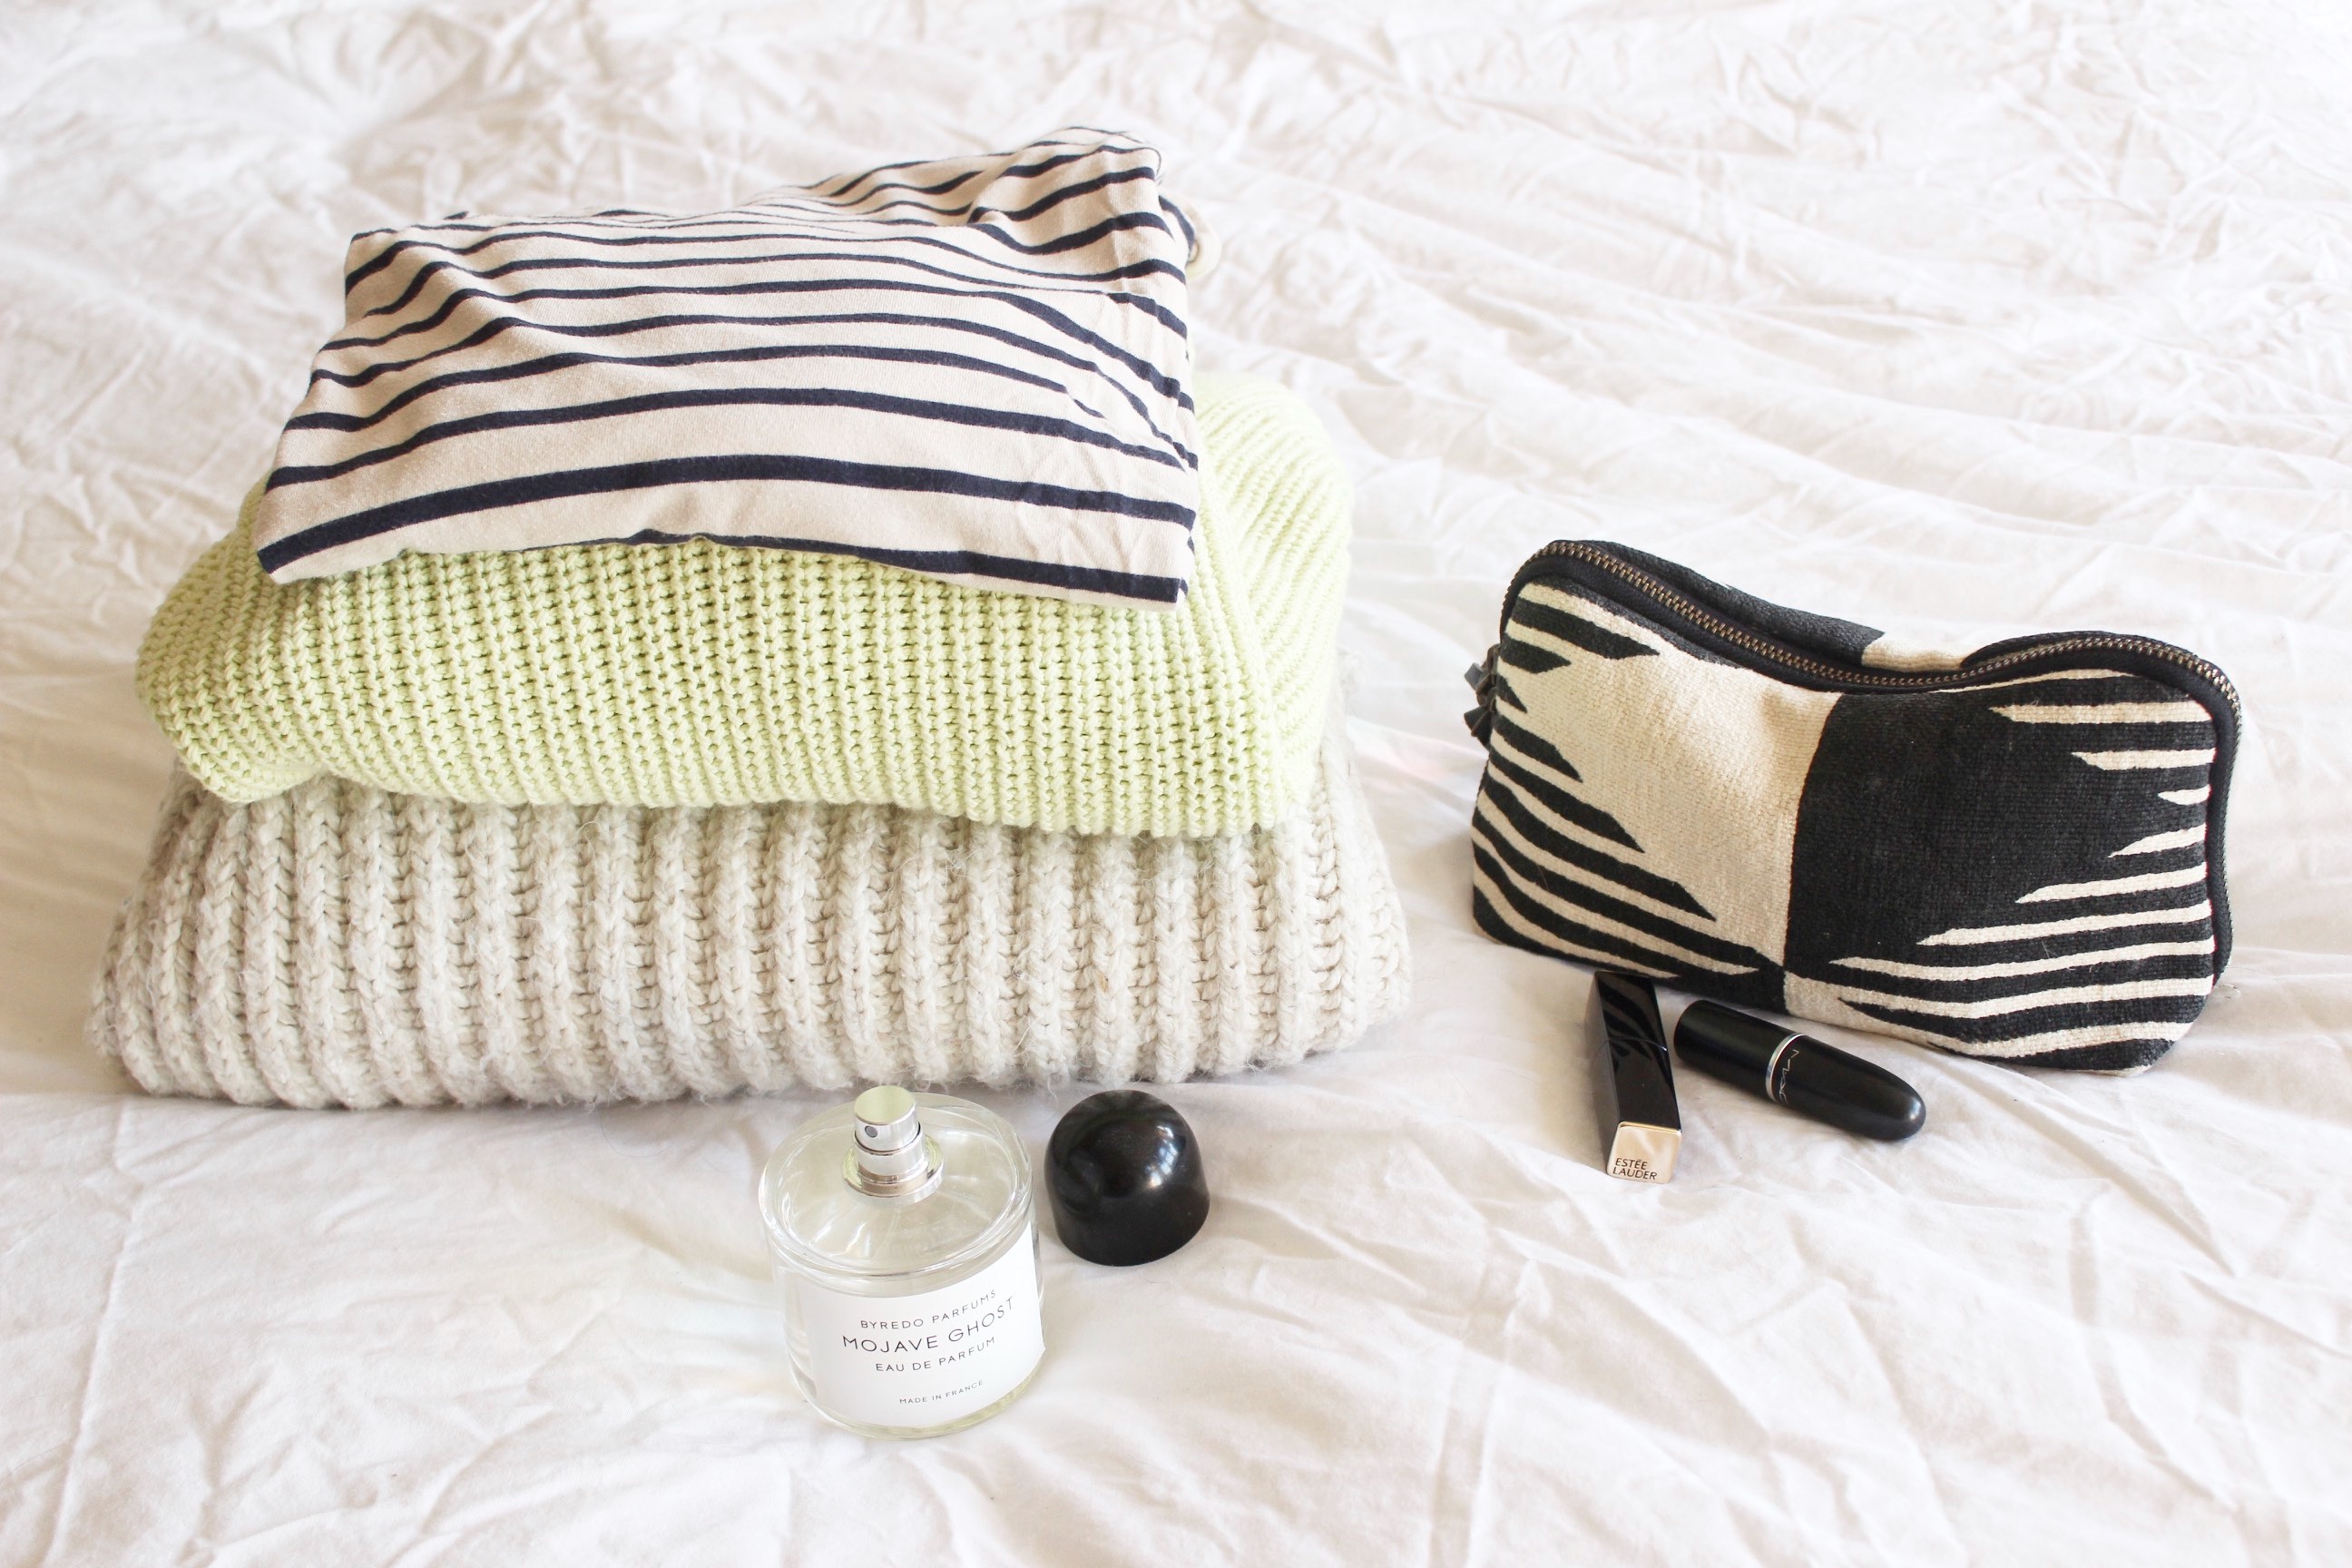
clothing, handbag, textile, cap, fashion accessory, coin purse